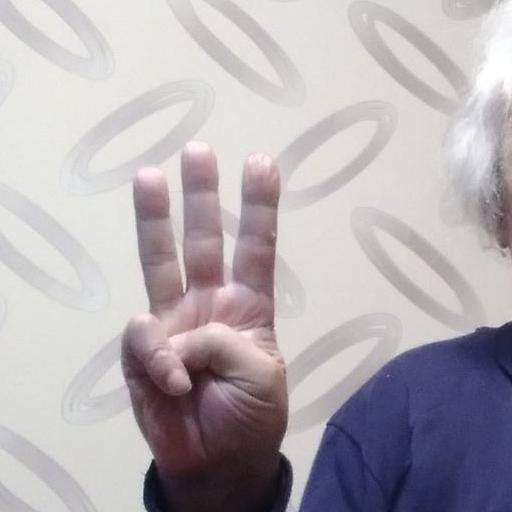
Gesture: three